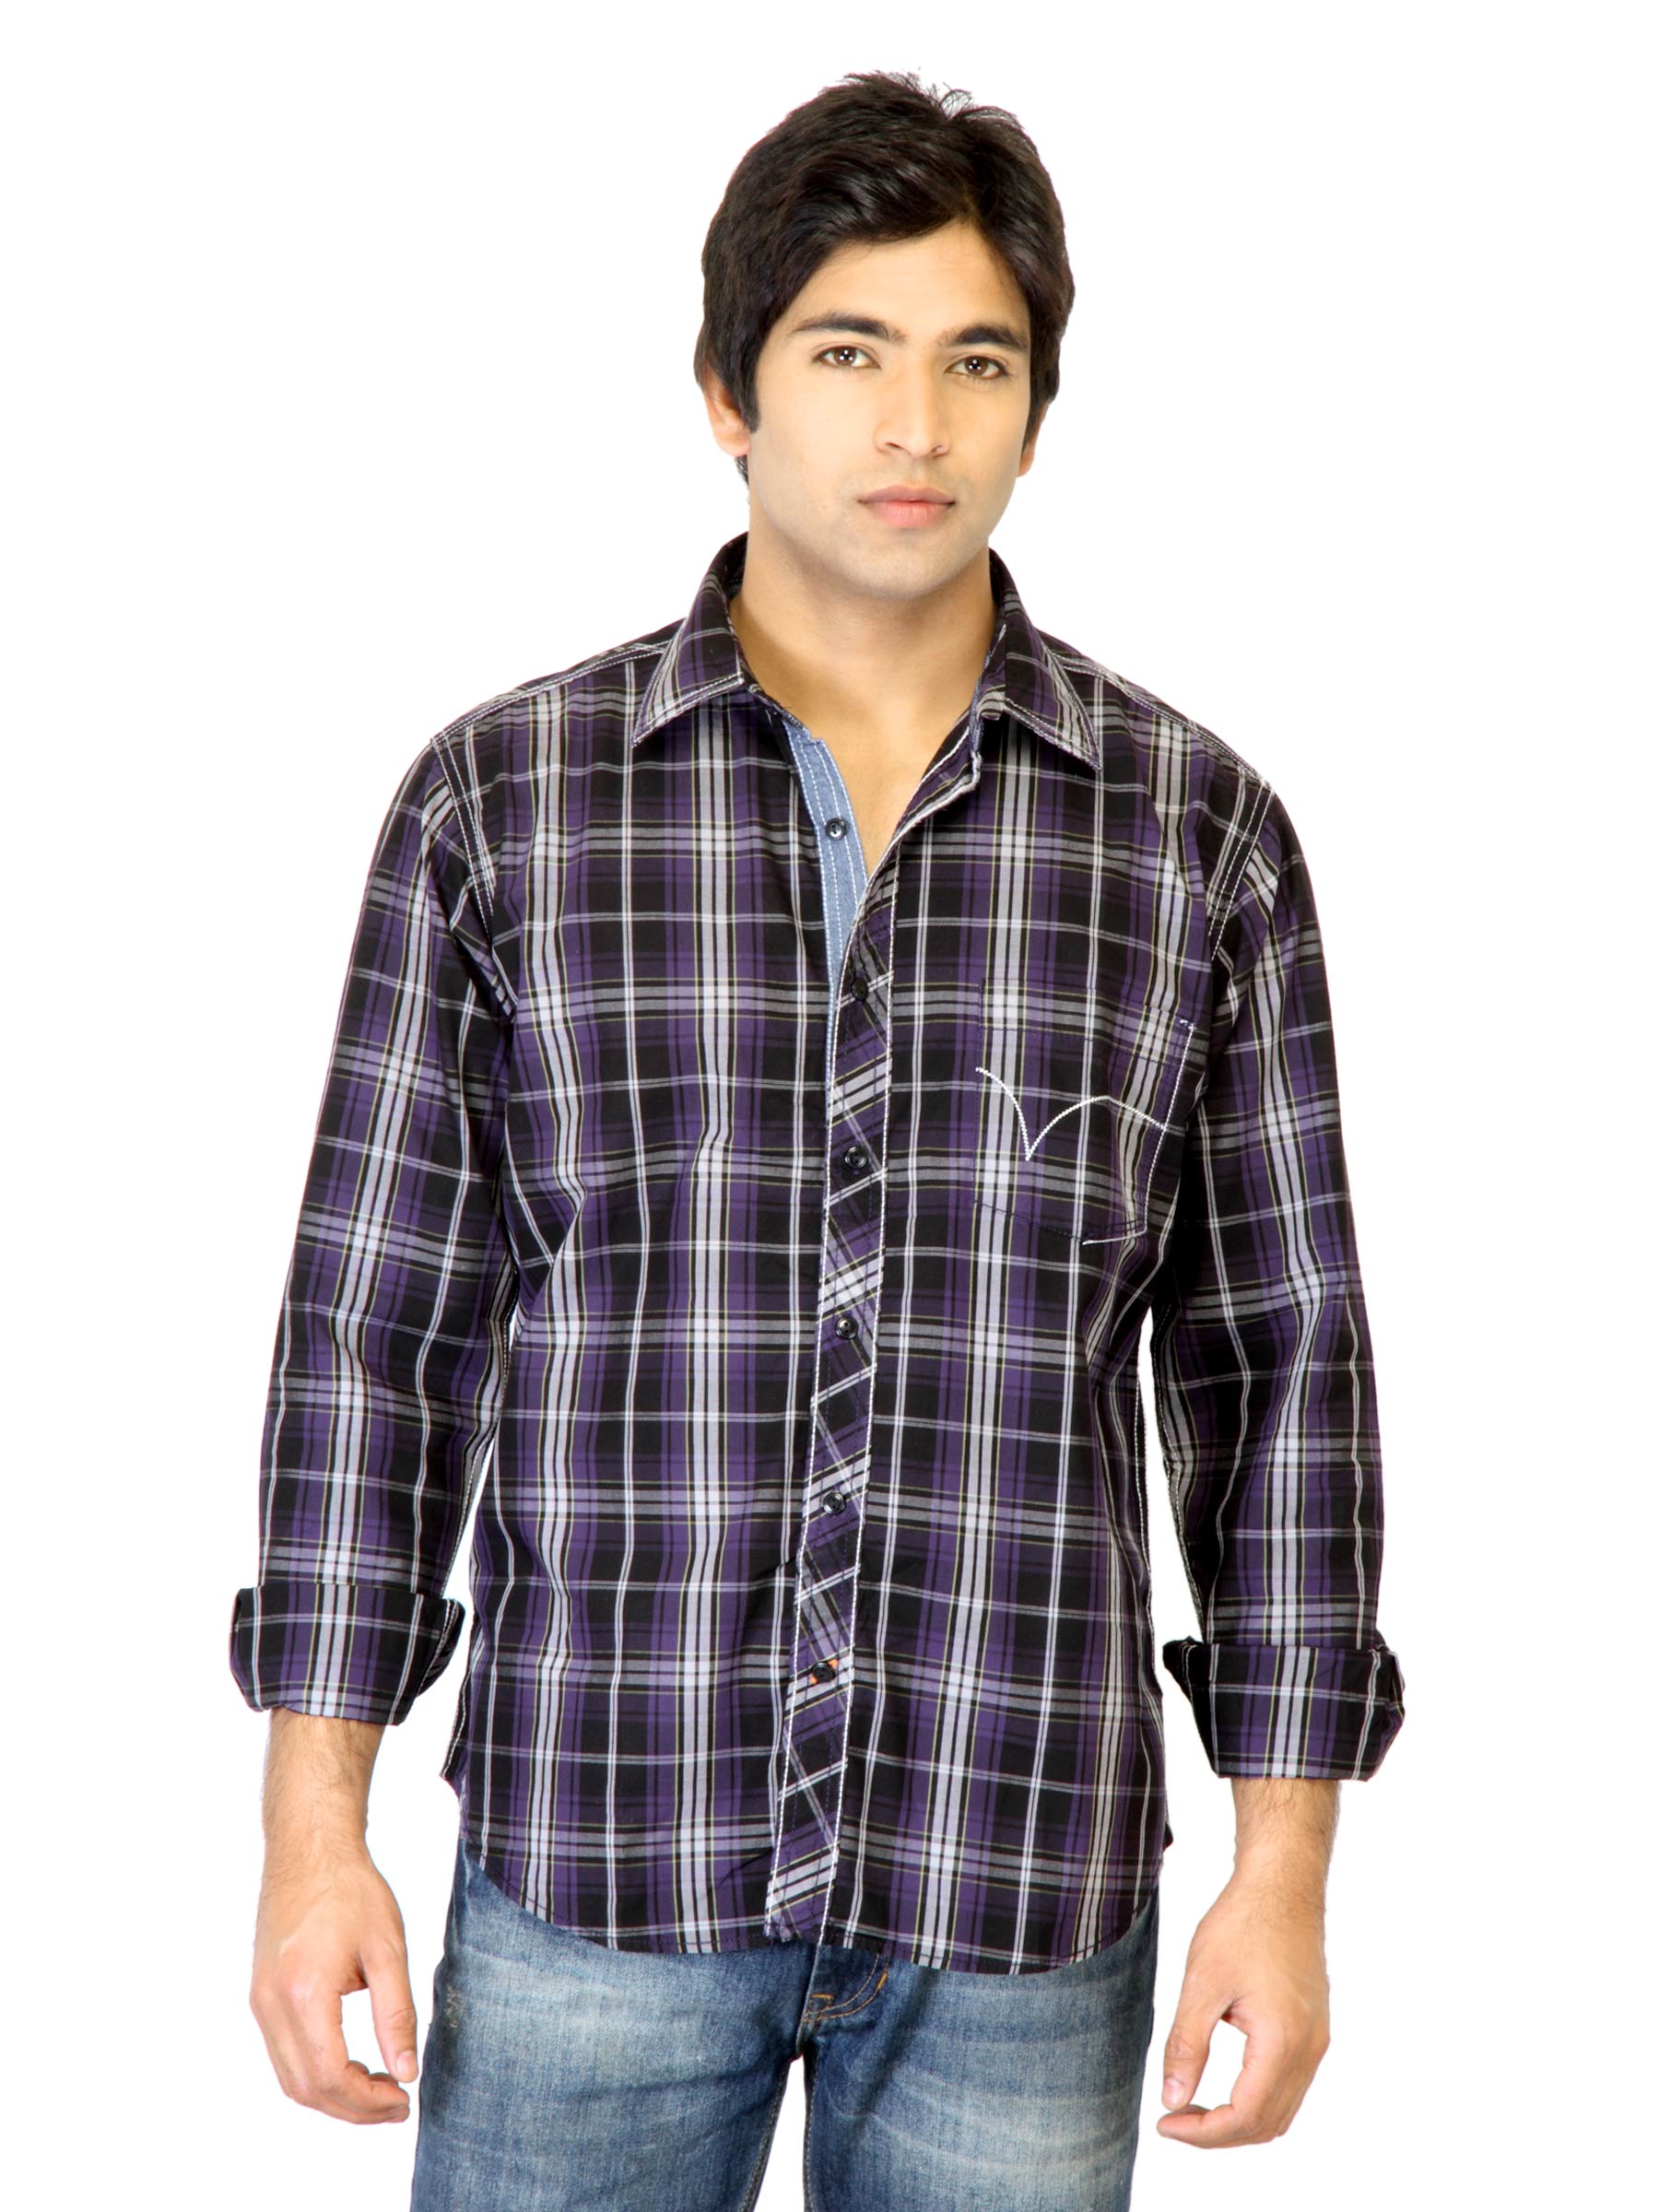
Highlander Men Black Check Shirt
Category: Apparel / Topwear / Shirts
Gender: Men
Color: Black
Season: Fall 2011
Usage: Casual